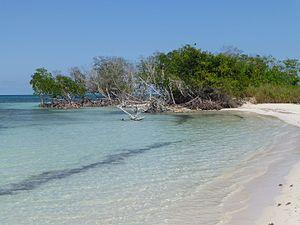
Mangrove sur l'île de Cayo Jutías (Cuba)